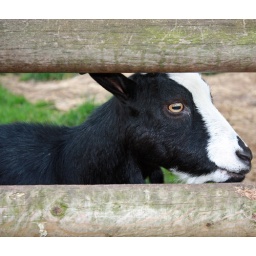
The goat ran to the fence whenever you rustled a bag of food within earshot!